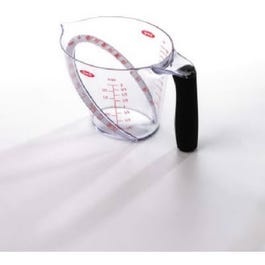
Good Grips Measuring Cup, Angled, Plastic, 16-oz.
Oxo has revolutionized liquid measuring with our good grips angled measuring cups. A patented angled surface lets you read measurement markings by looking straight down into the cup and eliminates the need to fill, check and adjust the amount of liquid you are measuring. The handle is soft and non-slip for a firm grip. The bright measurement markings in convenient cup, ounce and milliliter denominations accommodate any recipe. Available in 1-cup, 2-cup and 4-cup versions. Dishwasher safe.
Brand: OXO
Category: Home & Garden > Kitchen & Dining > Kitchen Tools & Utensils > Measuring Cups & Spoons > Measuring Cups